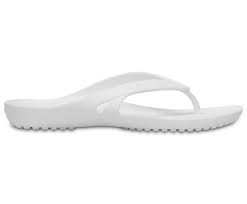
Label: Clog